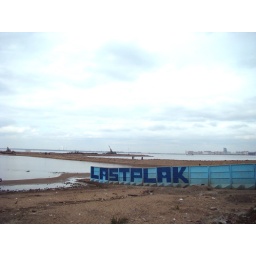
A strange wall seperating a piece of beach in Primorskaya on the Finnish Gulf. The perfect spot for advertising!